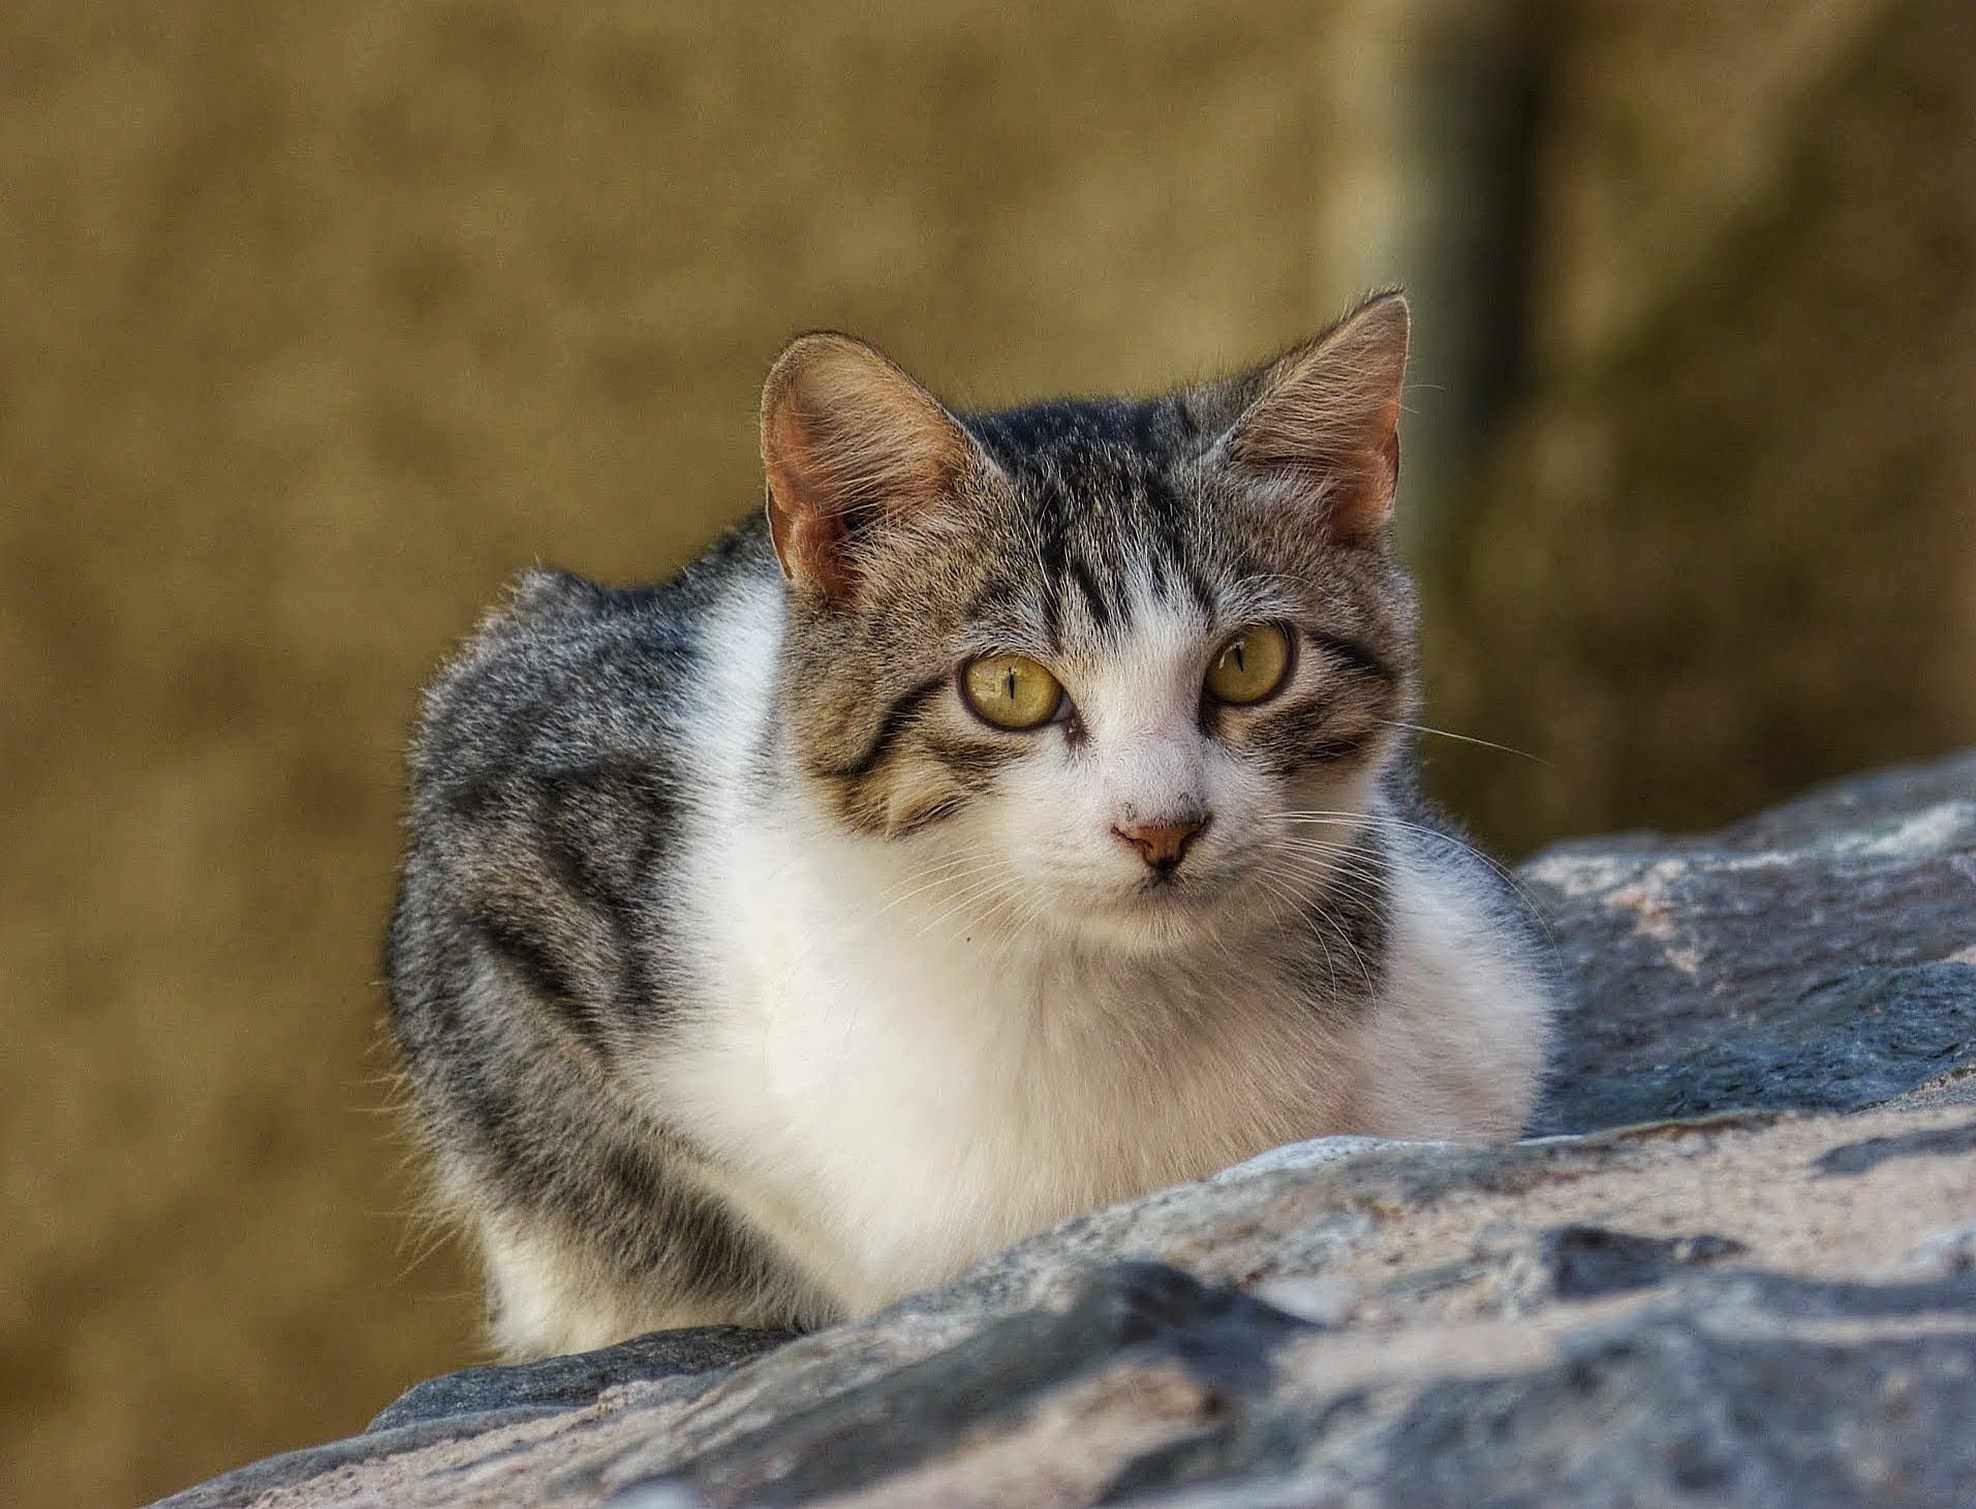
animal, pet, kitten, cat, mammal, fauna, close up, eyes, whiskers, stalking, vertebrate, hunter, european shorthair, gray cat, wild cat, small to medium sized cats, cat like mammal, domestic short haired cat